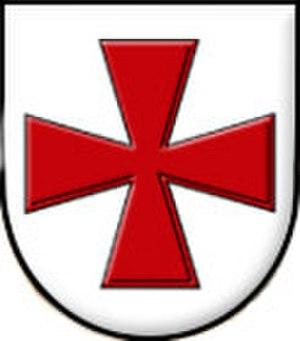
Bernartice est une commune du district de Jeseník, dans la région d'Olomouc, en République tchèque. Sa population s'élevait à 910 habitants en 2018.